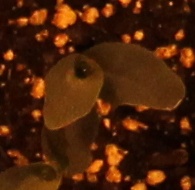
Label: Corn